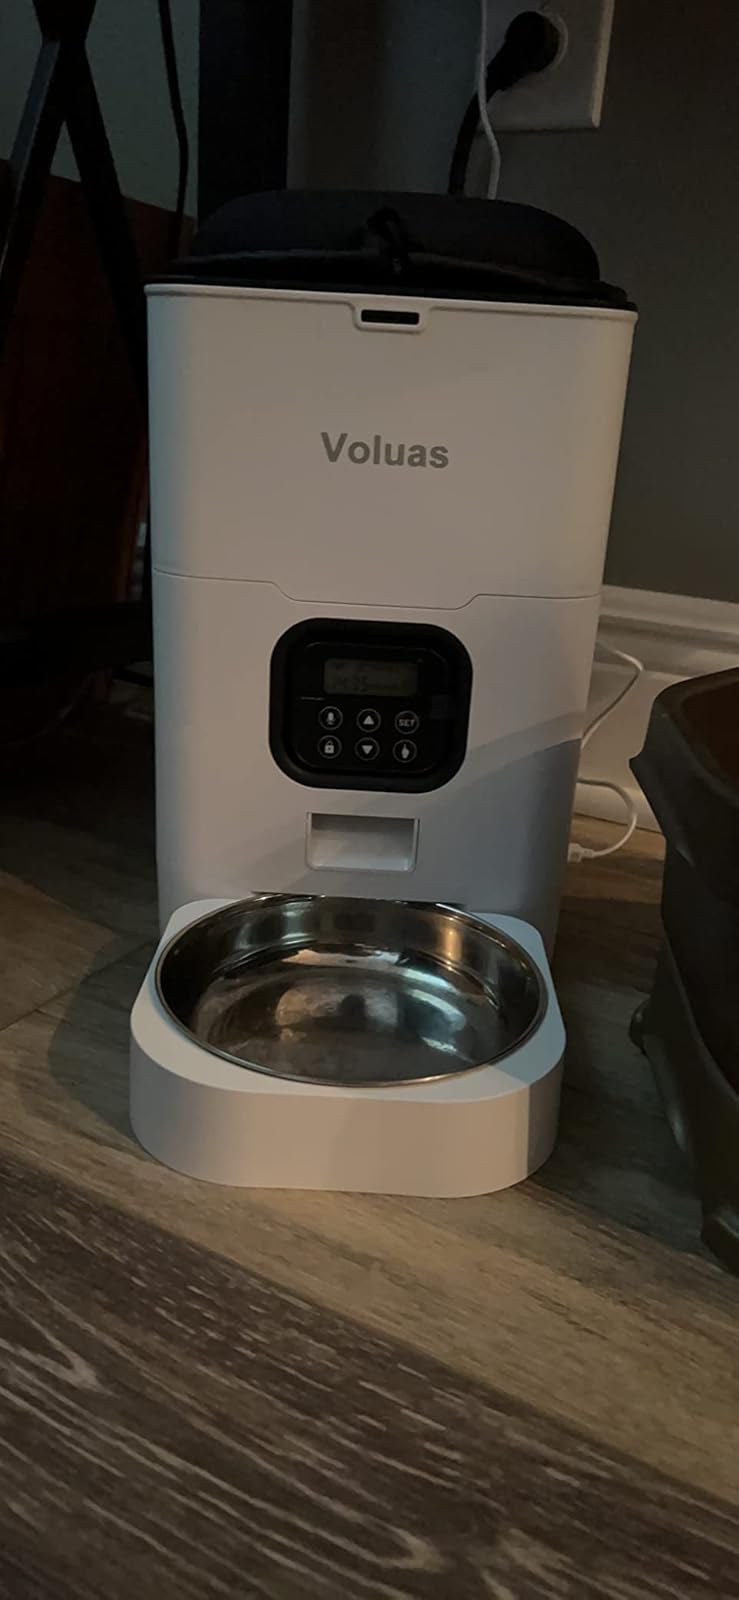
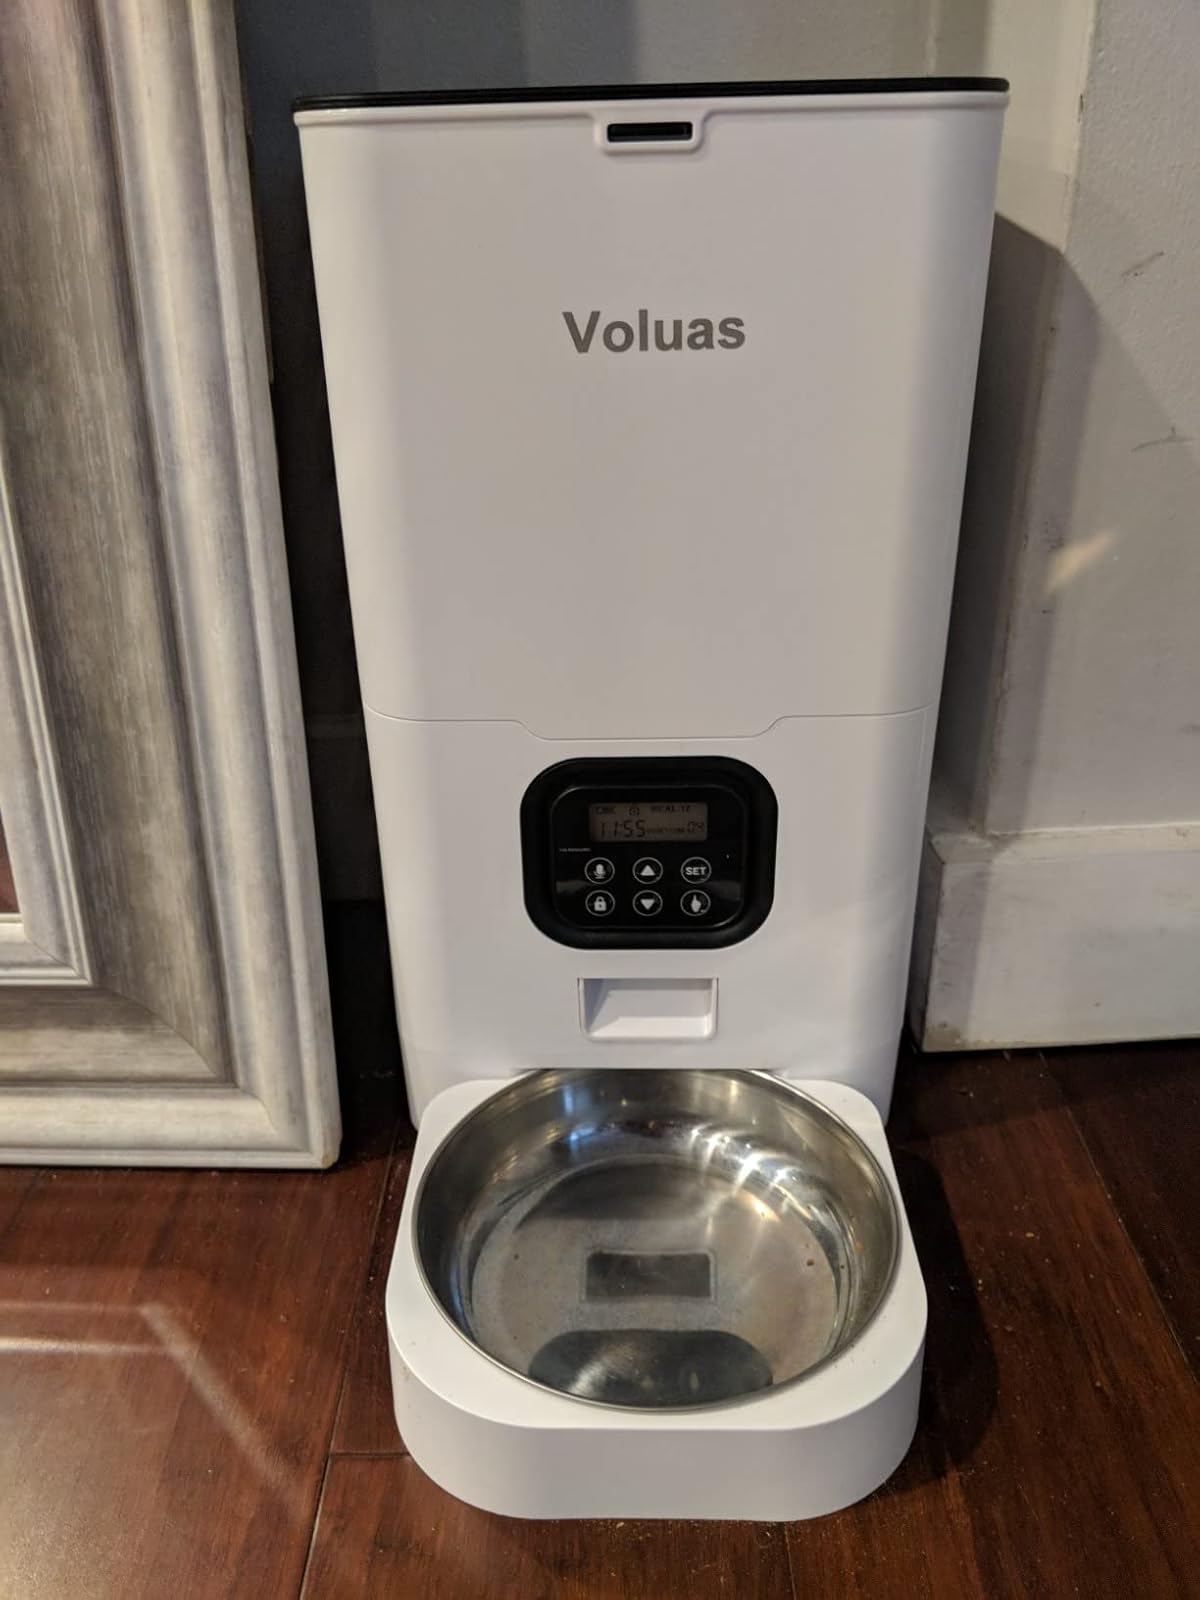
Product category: items_feeder
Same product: yes